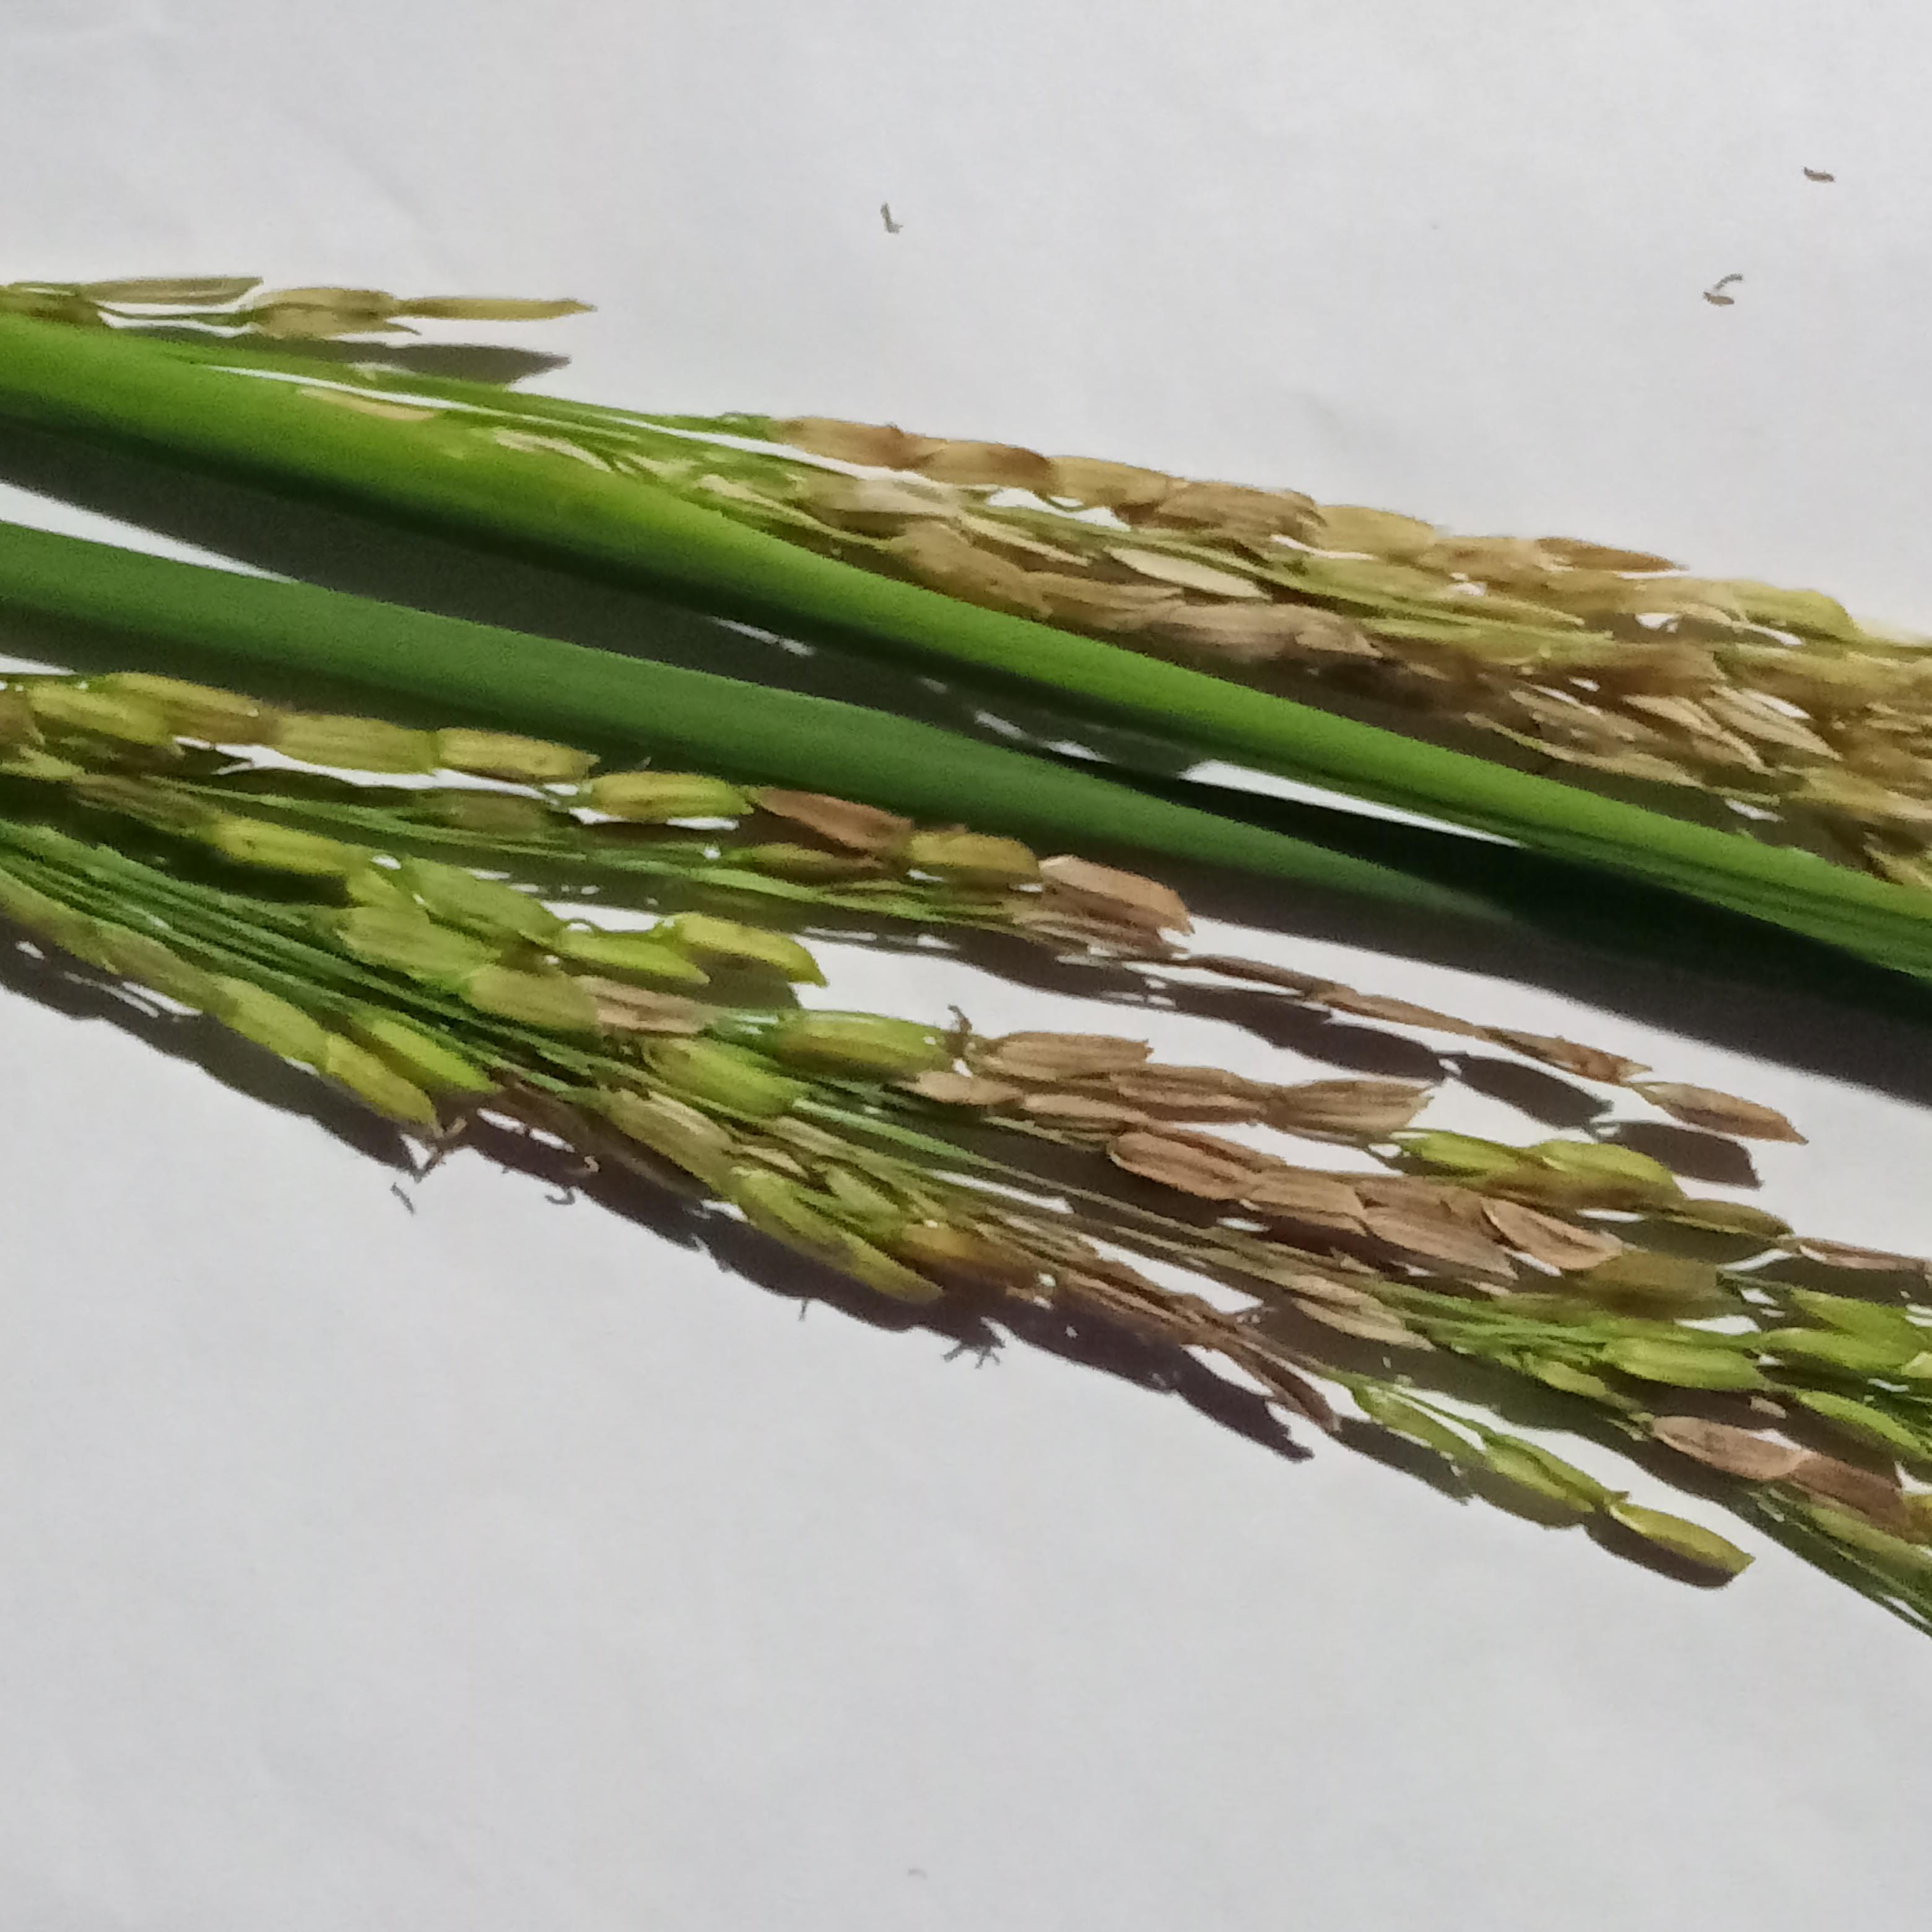
Label: Rice___Neck_Blast